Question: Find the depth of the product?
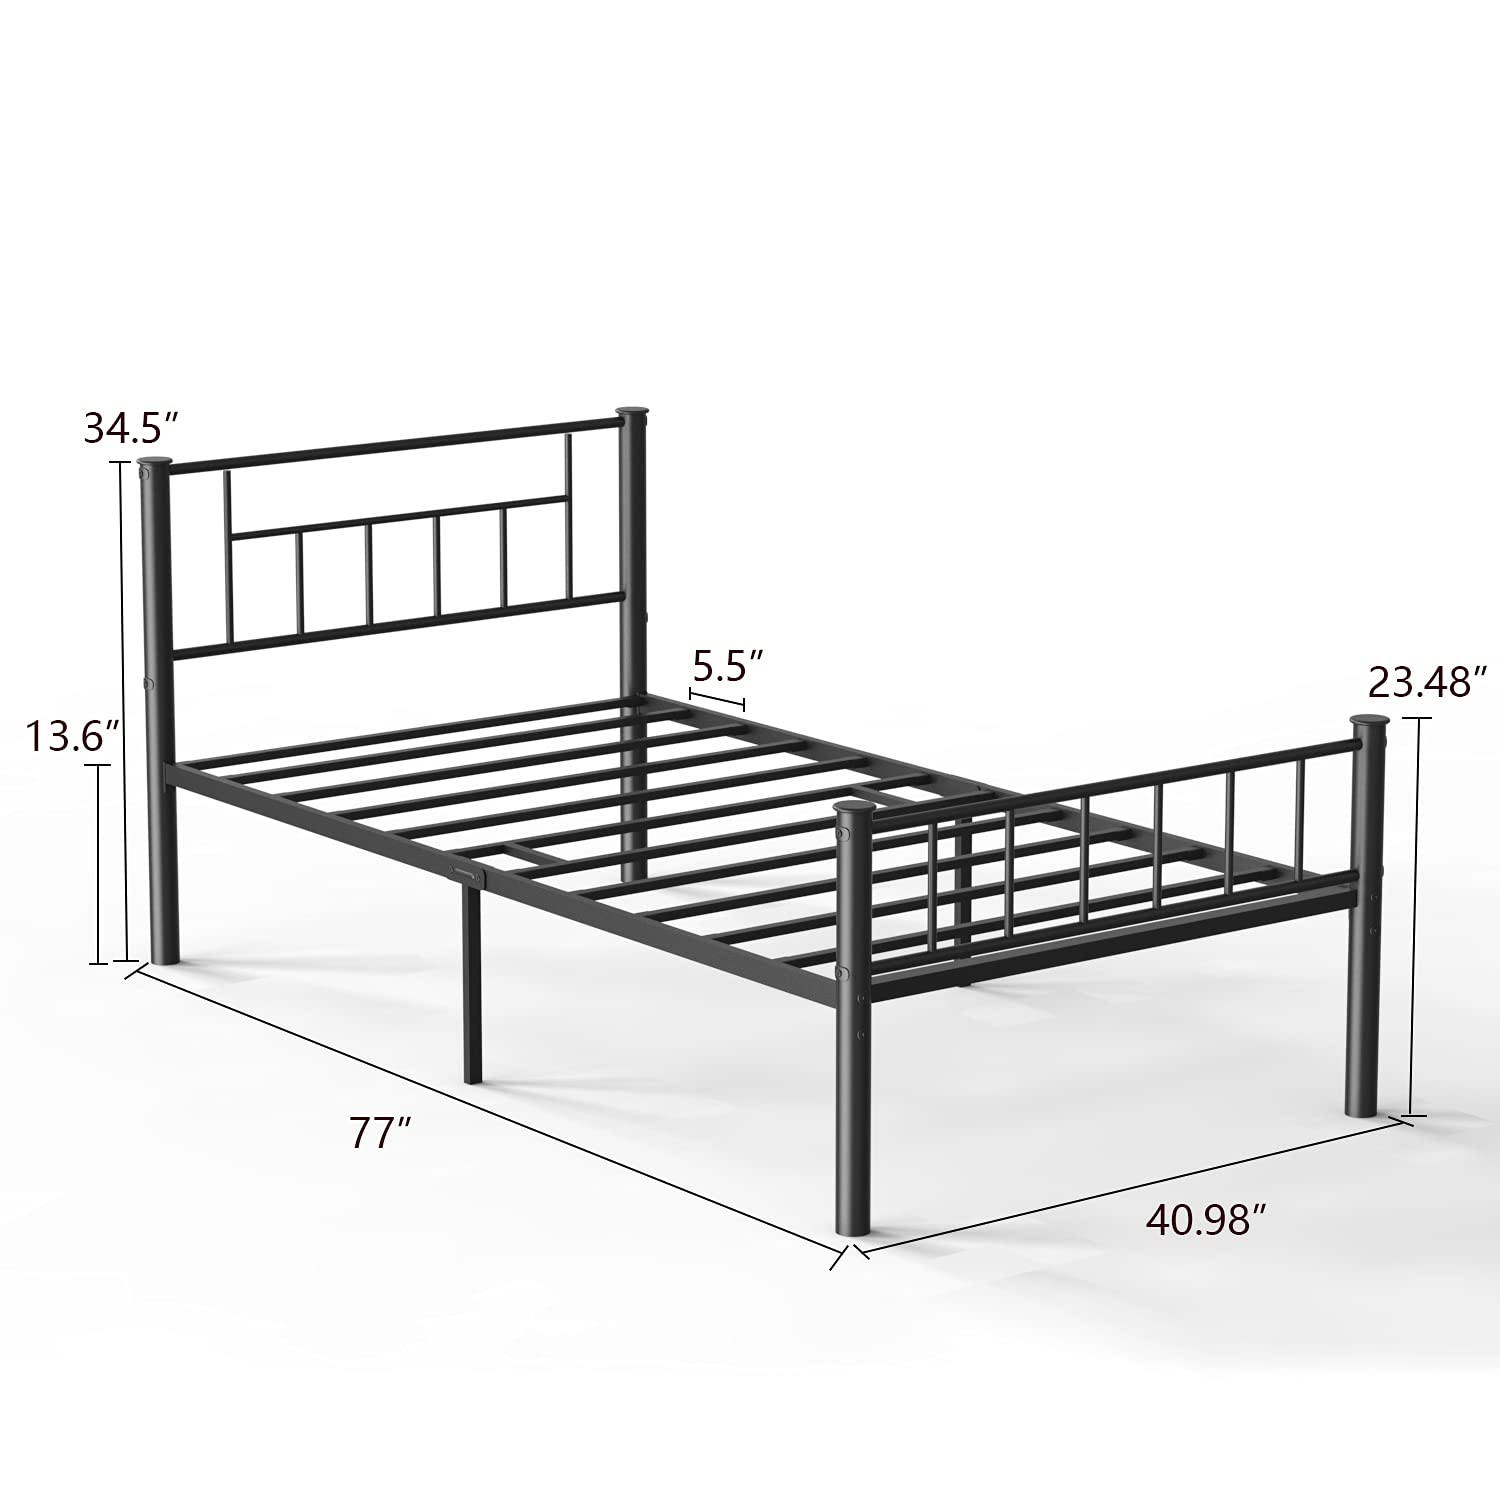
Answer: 77.0 inch